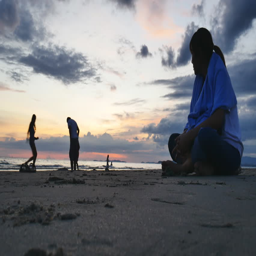
family playing on the beach in vacation time , twilight evening time